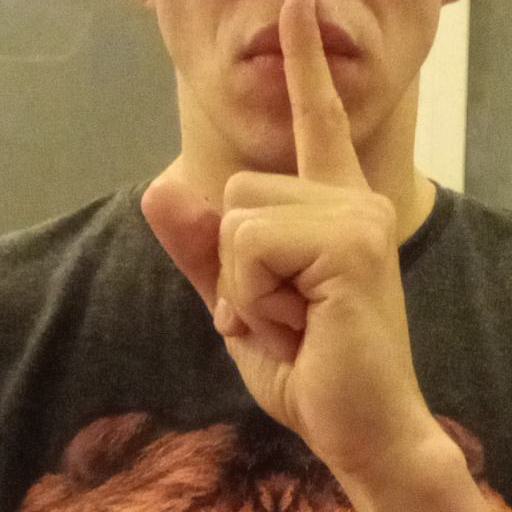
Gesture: mute